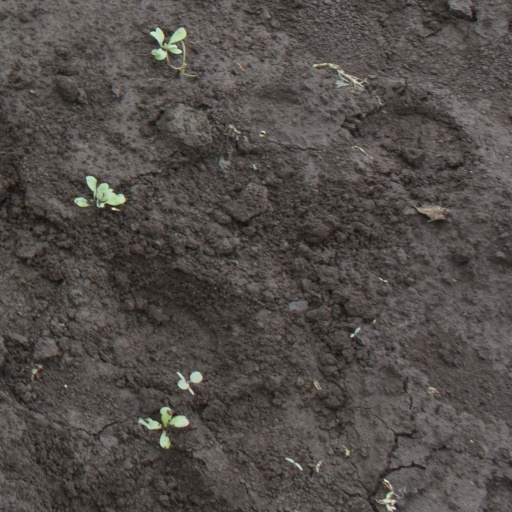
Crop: soybean